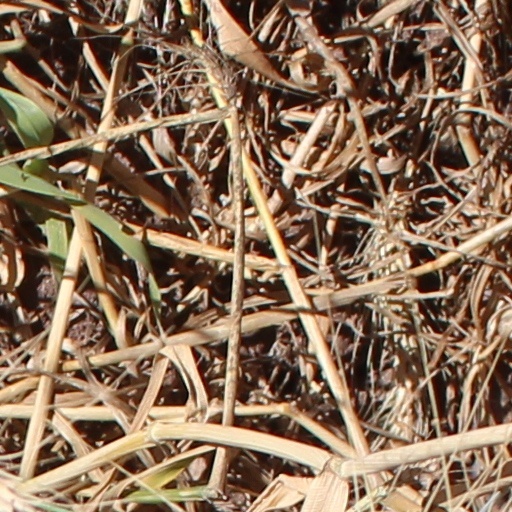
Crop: wheat